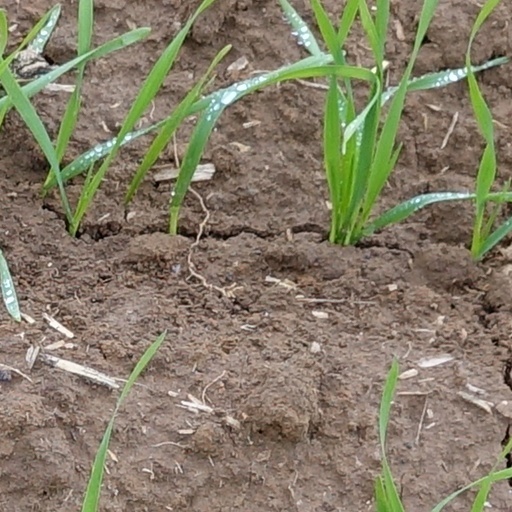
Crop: wheat